Armel Job

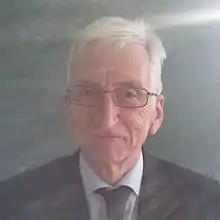
Armel Job (2016)

Armel Job (born 24 June 1948 in Heyd, Durbuy) is a Belgian writer of French language, former Director of the Institut Notre Dame Séminaire of Bastogne (INDSé).